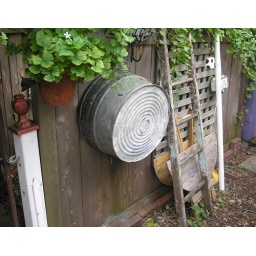
Rear fence of the most interesting house in Wilmette